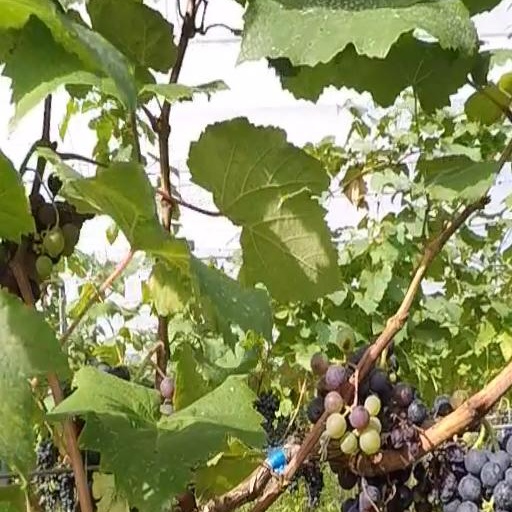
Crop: grape